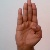
The image shows a hand gesture representing the letter 'B' in Indian Sign Language.